Longacre Theatre

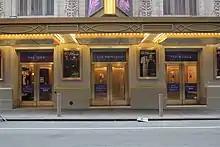
Main entrance

The main elevation of the facade faces north on 48th Street and is arranged symmetrically with classical French details. Early news articles about the theater described it as having a facade of gray limestone and terracotta, with the terracotta pieces being painted in several colors. A contemporary "New-York Tribune" article compared the theater to the Whitehall Palace, while a "New York Times" article said the theater's exterior "gives a cheerful touch of snap and cheer to the old-time structures formerly characteristic of this block". The west and east elevations contain brick walls with window openings and fire escapes.